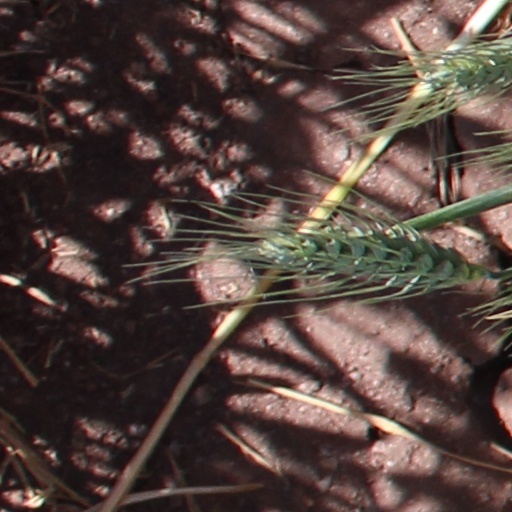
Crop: wheat